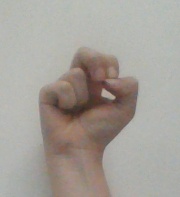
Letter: gaaf